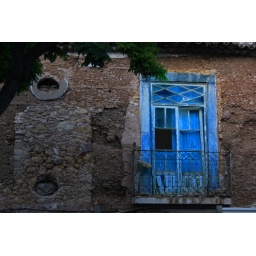
Rusty, blue door in Sagres, Portugal.